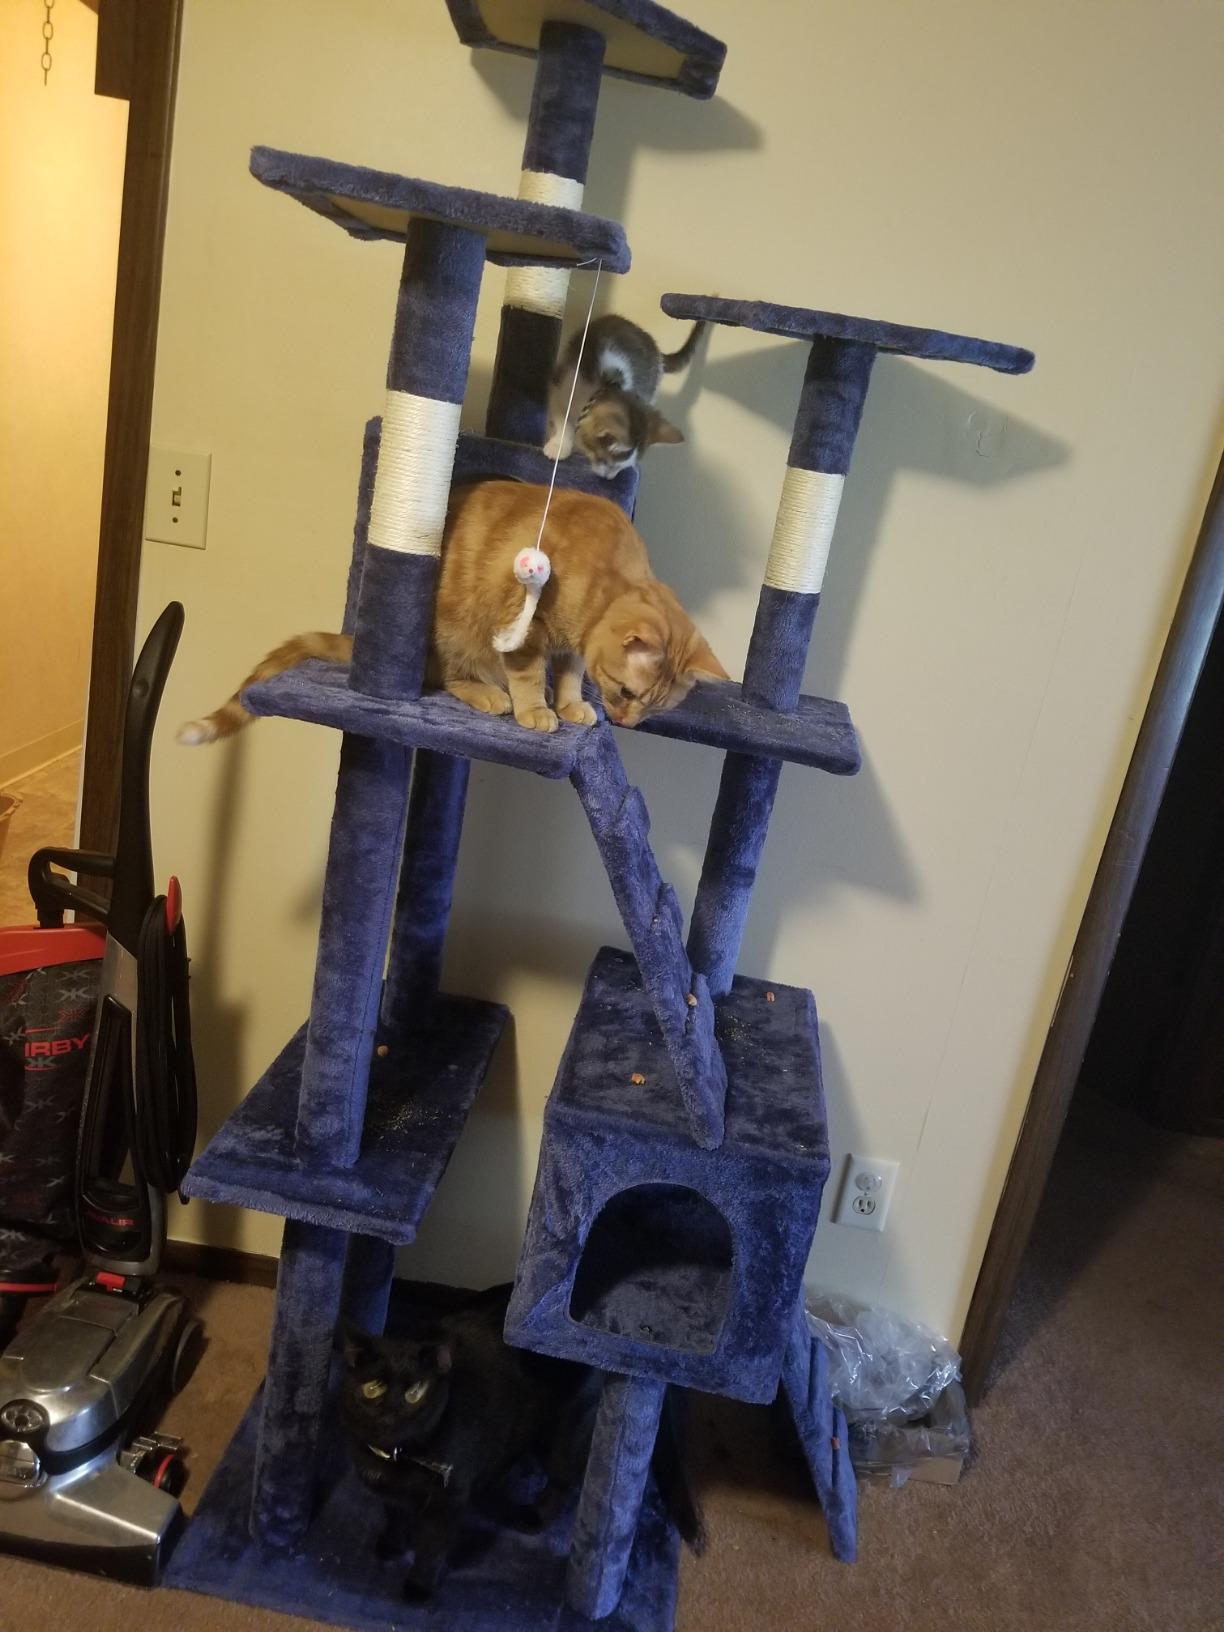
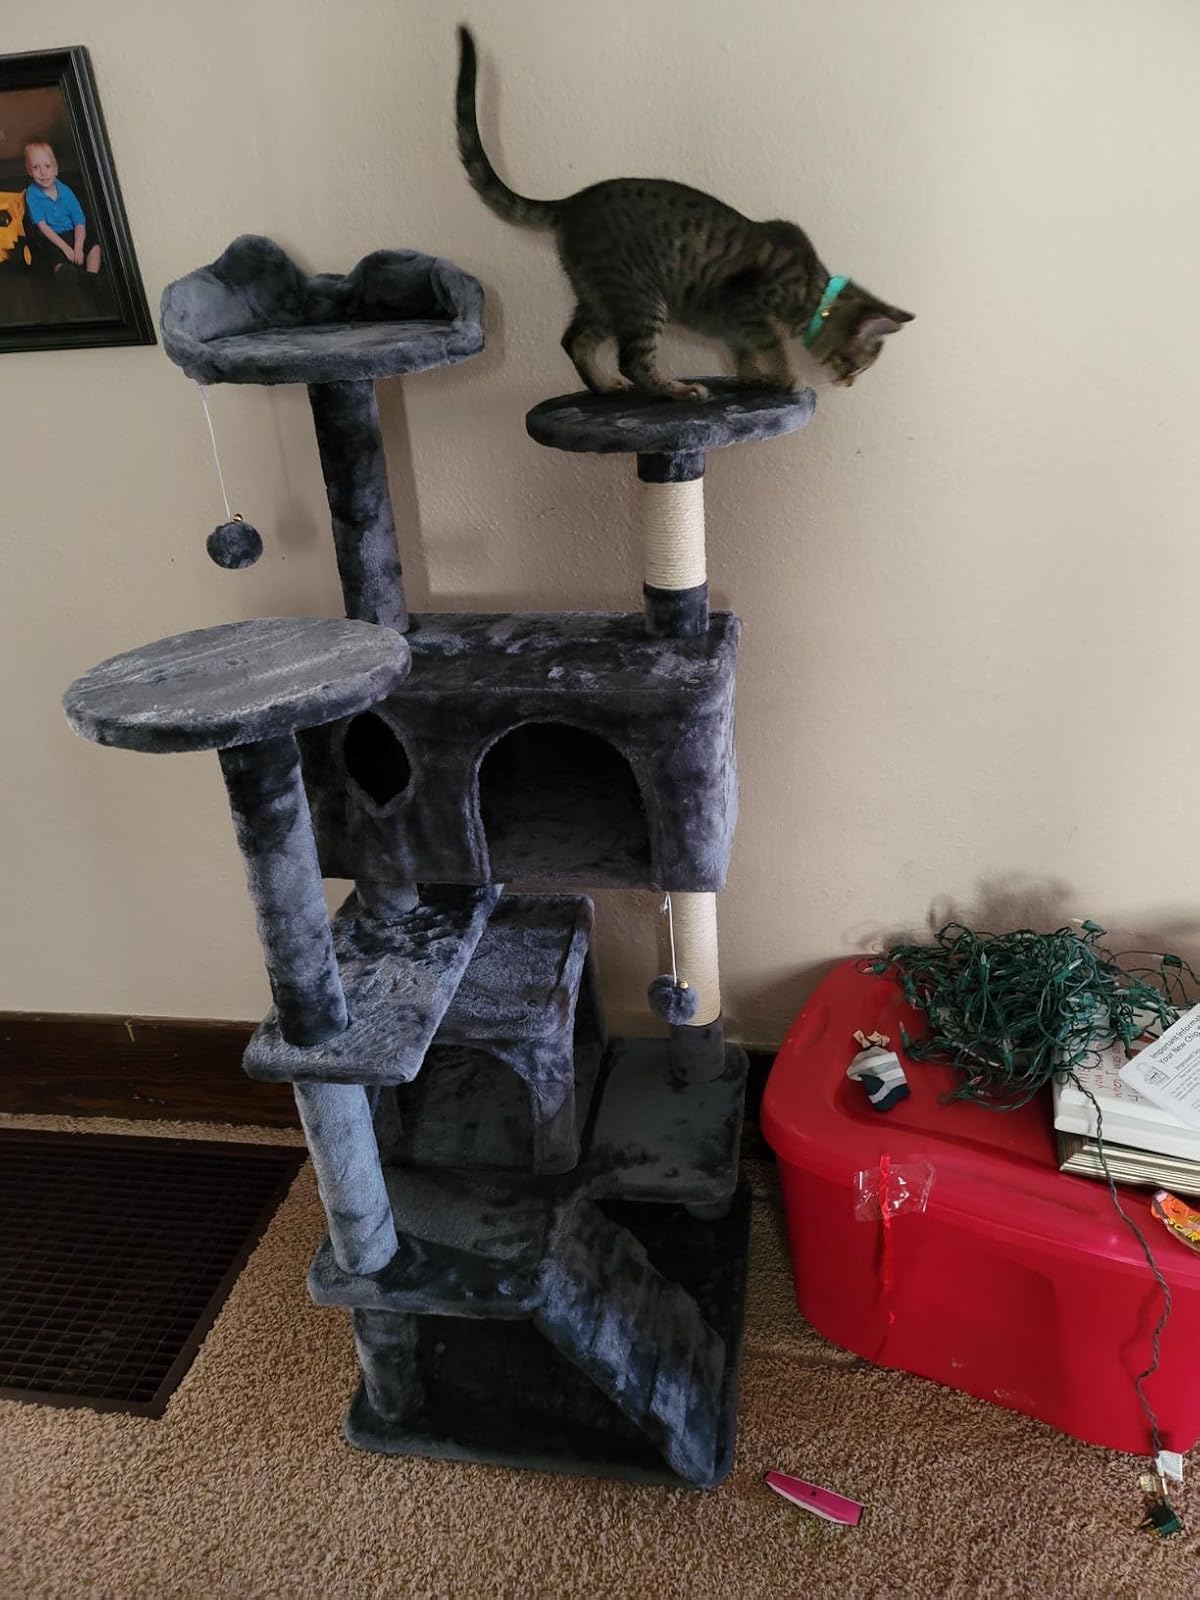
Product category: items_cat tree
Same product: no